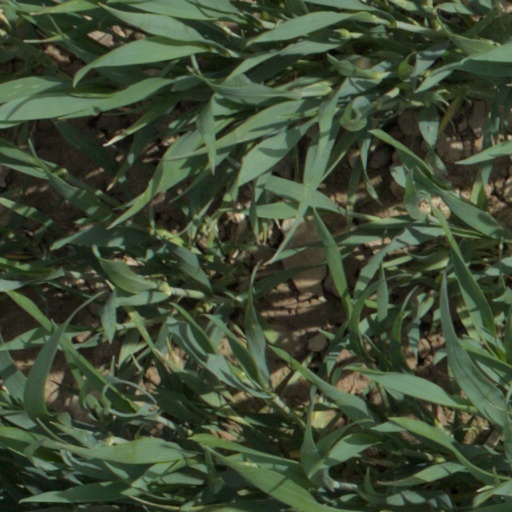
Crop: wheat